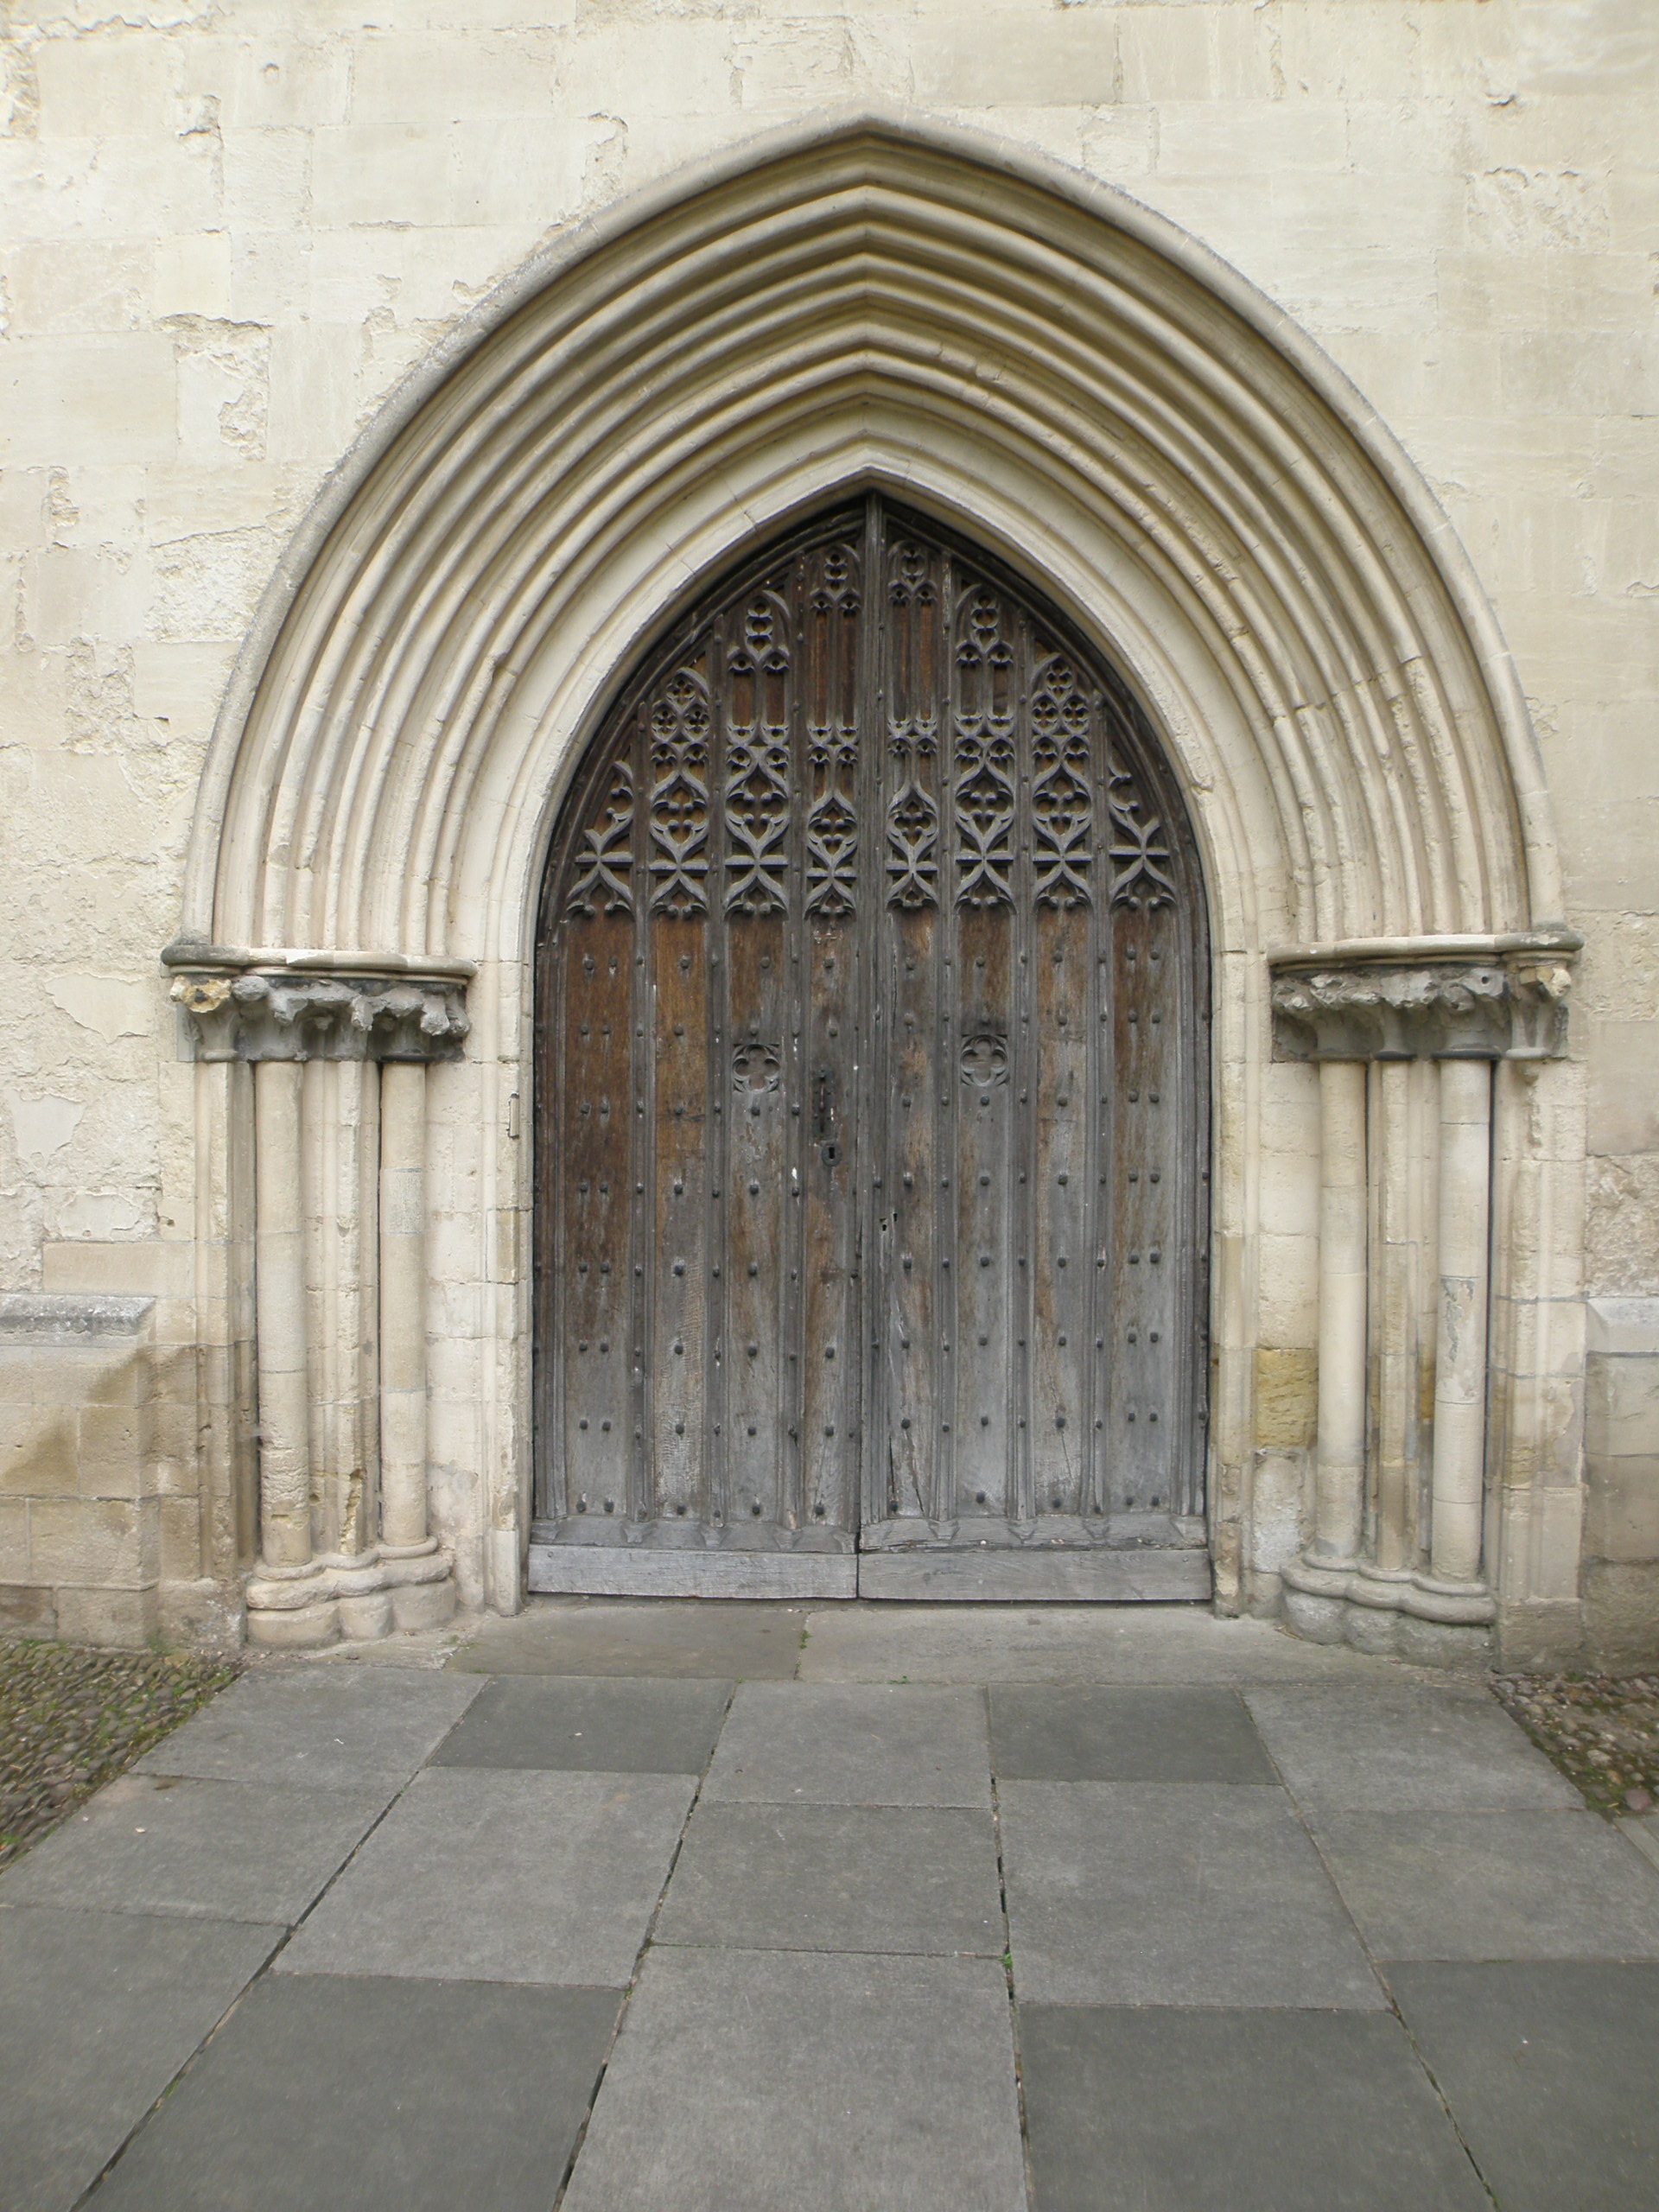
architecture, building, arch, facade, church, cathedral, chapel, gate, door, place of worship, baptistery, monastery, symmetry, synagogue, arcade, abbey, historical, input, portal, ancient history